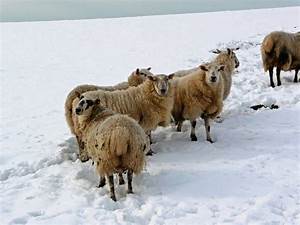
Label: pecora